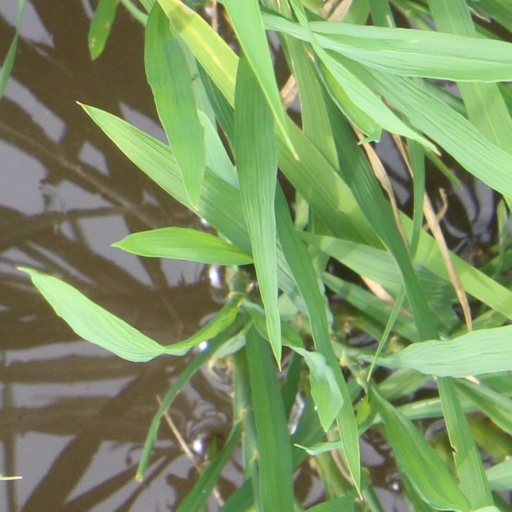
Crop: rice